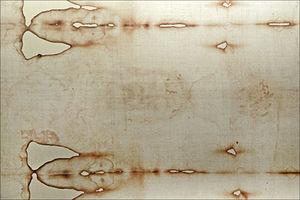
Le suaire de Turin étant l'« artefact le plus étudié de l'histoire » et un objet de grande piété populaire, sa conservation, ses restaurations et ses ostensions sont un enjeu primordial aussi bien pour l'Église catholique que pour les sindonologues. Au cours des derniers siècles, le linceul, entre deux ostensions, est conservé plié sur lui-même dans un coffret-reliquaire fabriqué au XVIᵉ siècle, puis enroulé sur un cylindre de bois, ce qui n'a pu empêcher les dégradations et les tensions sur le tissu. Il est conservé aujourd'hui dans la chapelle de Guarini de la cathédrale Saint-Jean-Baptiste de Turin où il repose dans une châsse étanche à l'abri de l'air et de la lumière, en verre blindé et feuilleté, censé le préserver du point de vue chimique et biologique.